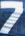
Number: 7